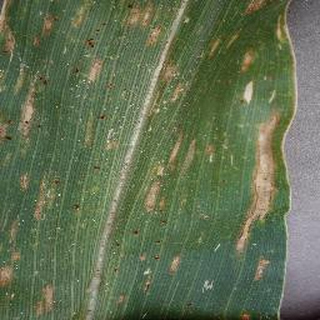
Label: corn_cercospora_leaf_spot